Answer in natural language. Considering the relative positions, is gray oval dog bed (marked C) above or below Window (marked A)? Choose between the following options: below or above
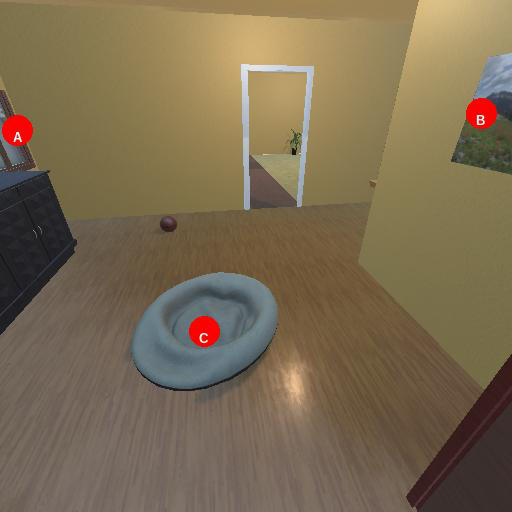
<answer>below</answer>